Question: Please indicate a possible affordance area of the sit_on_bench that can be used for sitting on
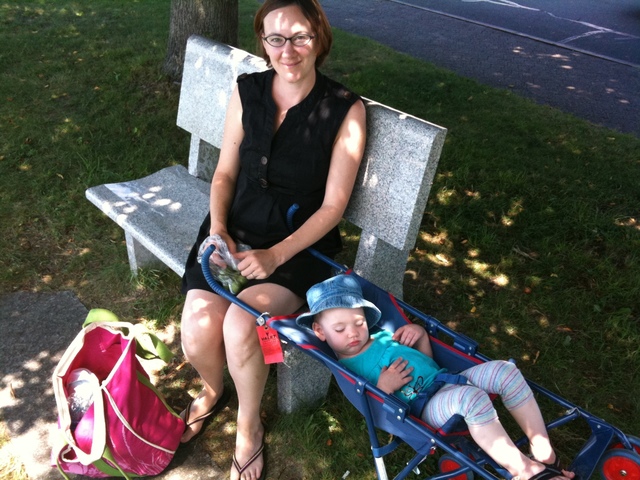
Answer: [80.5, 151.5, 387.5, 356.5]